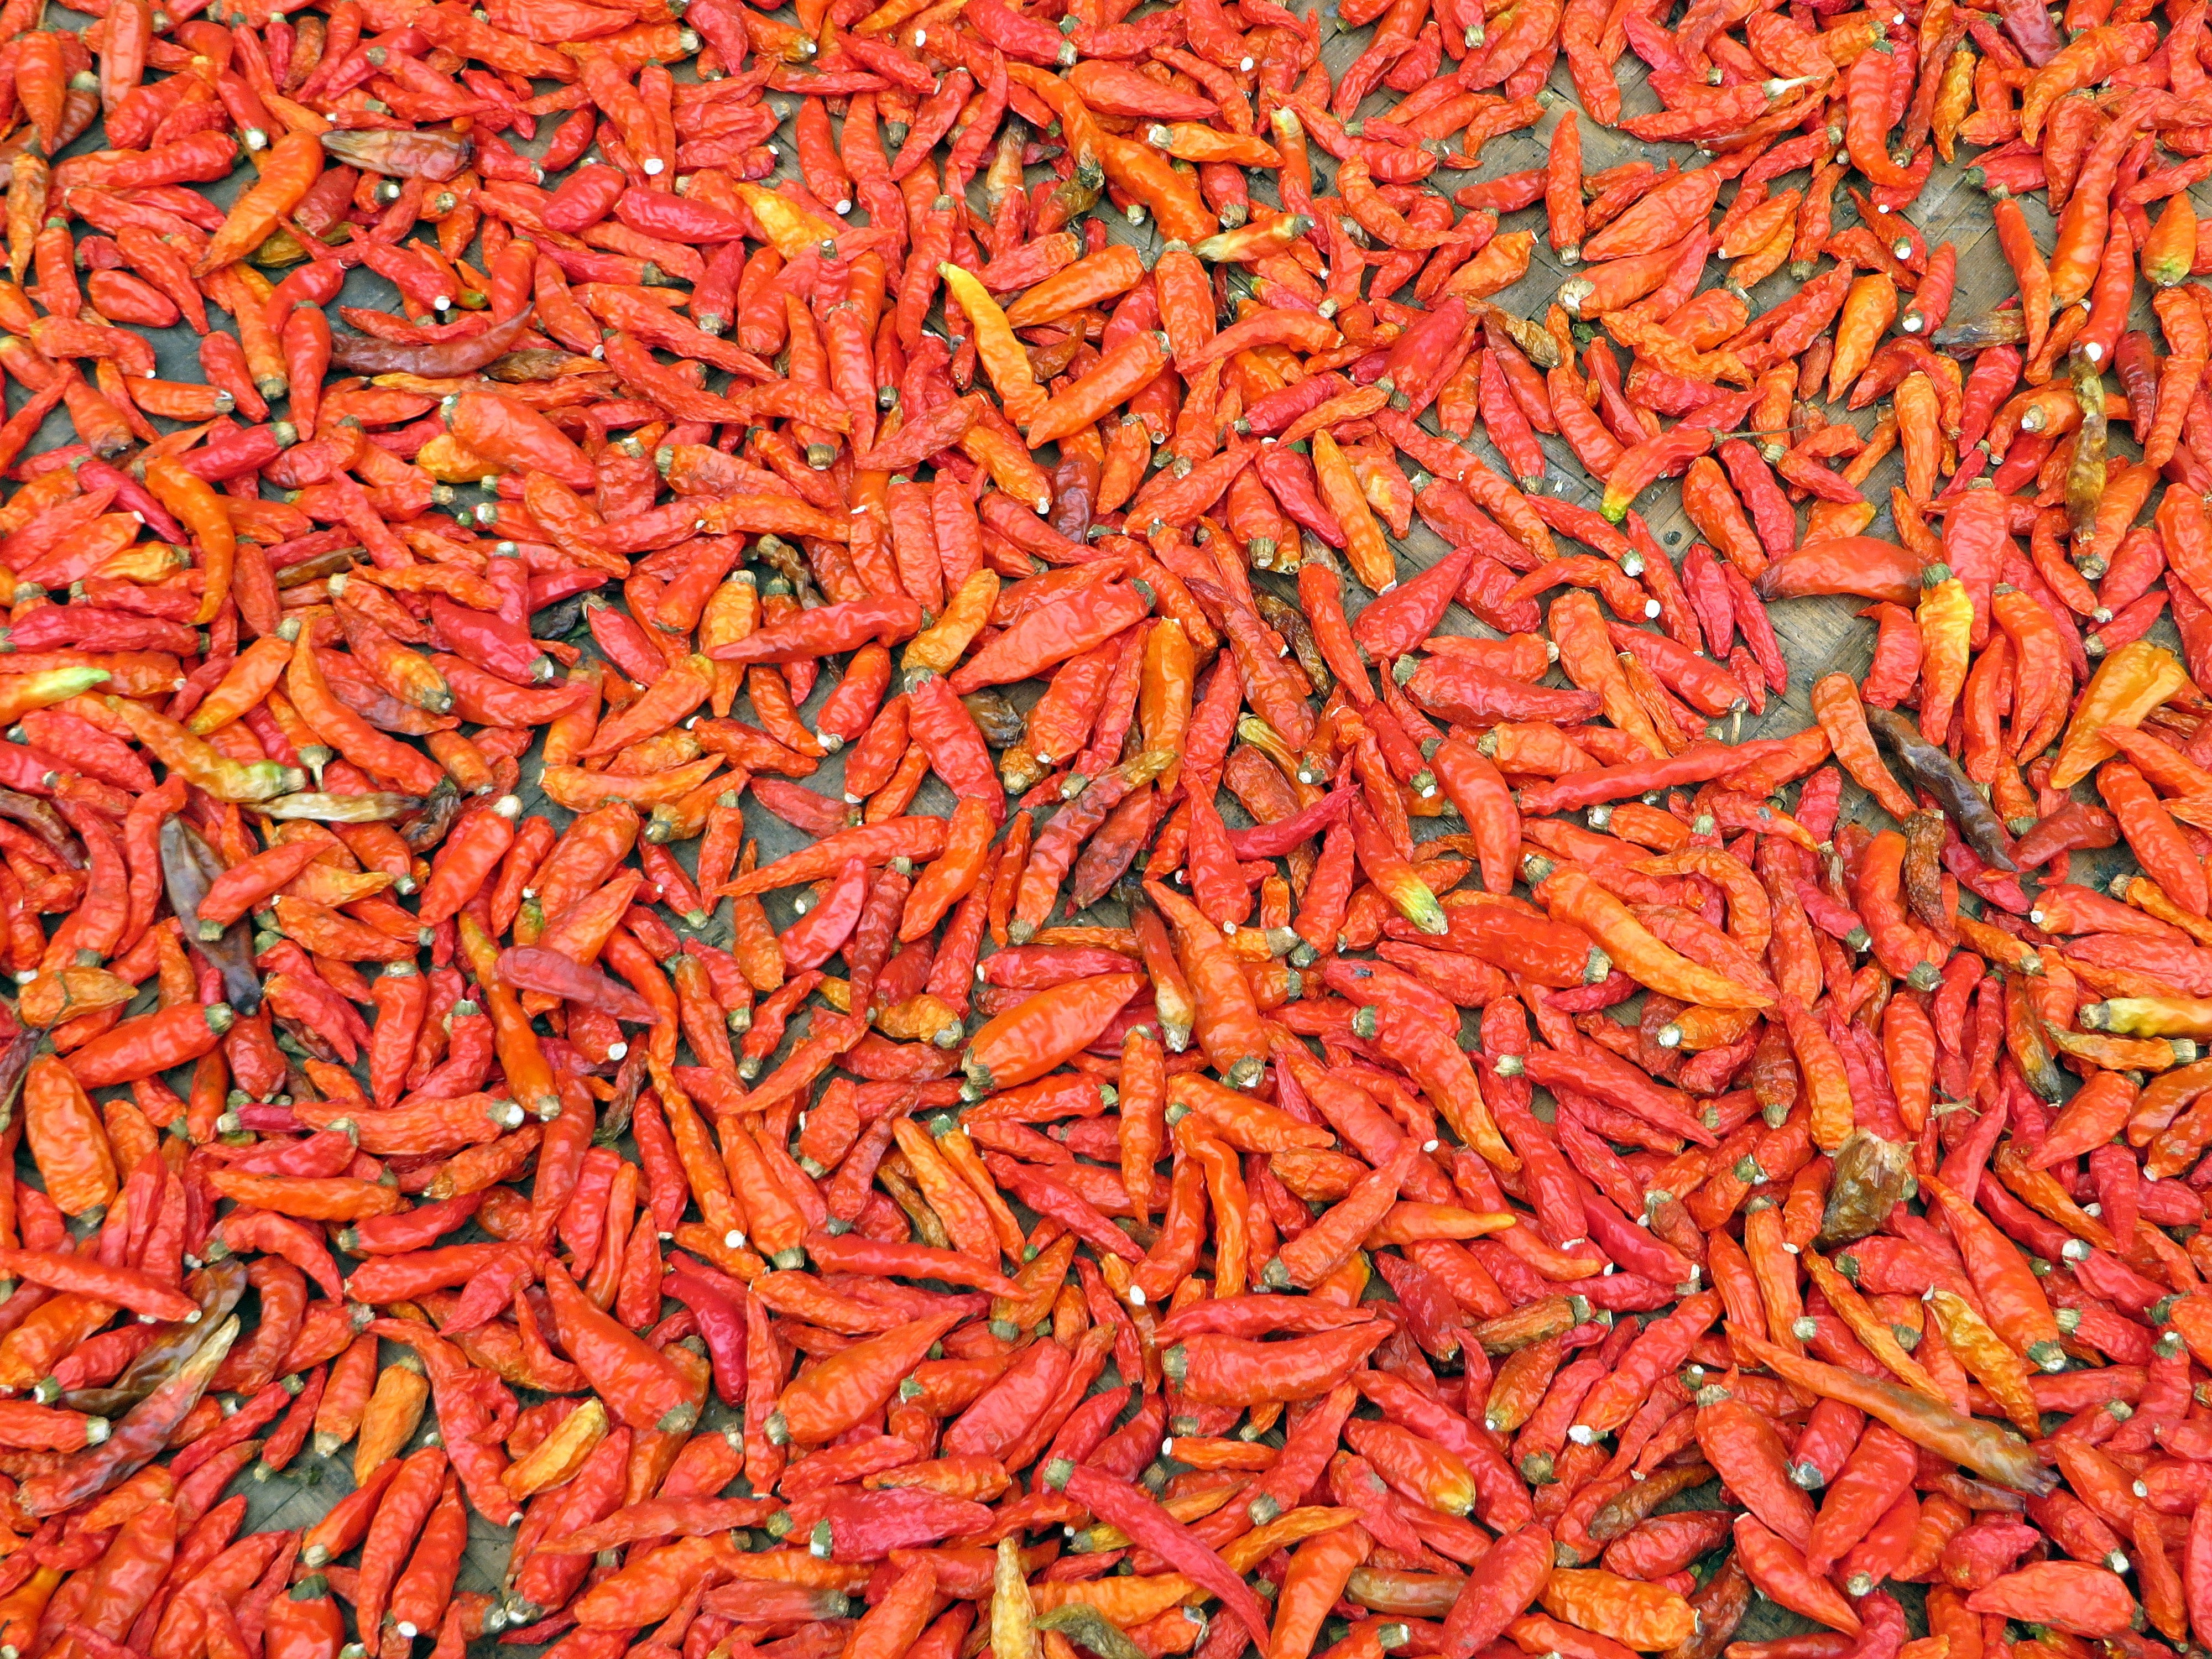
plant, fruit, food, produce, vegetable, power, spices, oriental, laos, red pepper, flowering plant, chili pepper, cayenne pepper, land plant, bird's eye chili, bell peppers and chili peppers, piri piri